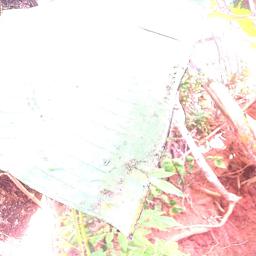
Label: MALBHOG LEAF